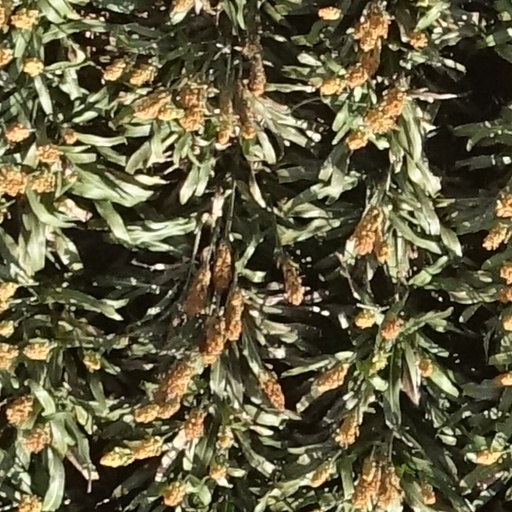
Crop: sorghum